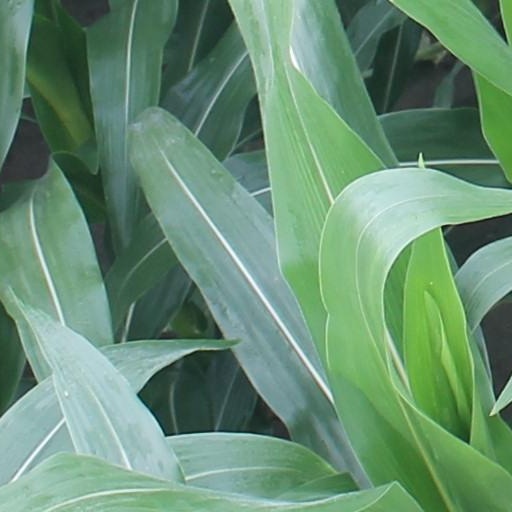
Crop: maize; corn